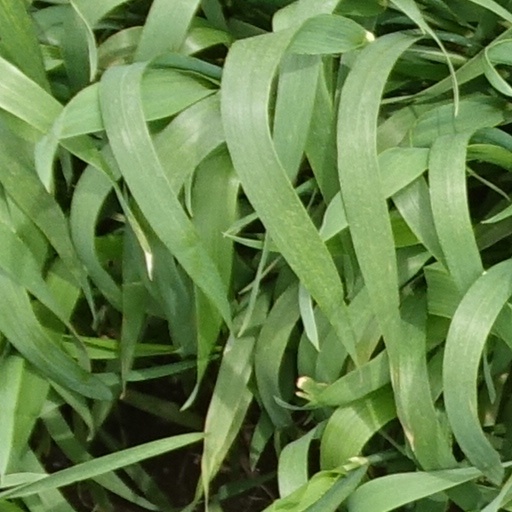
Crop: wheat